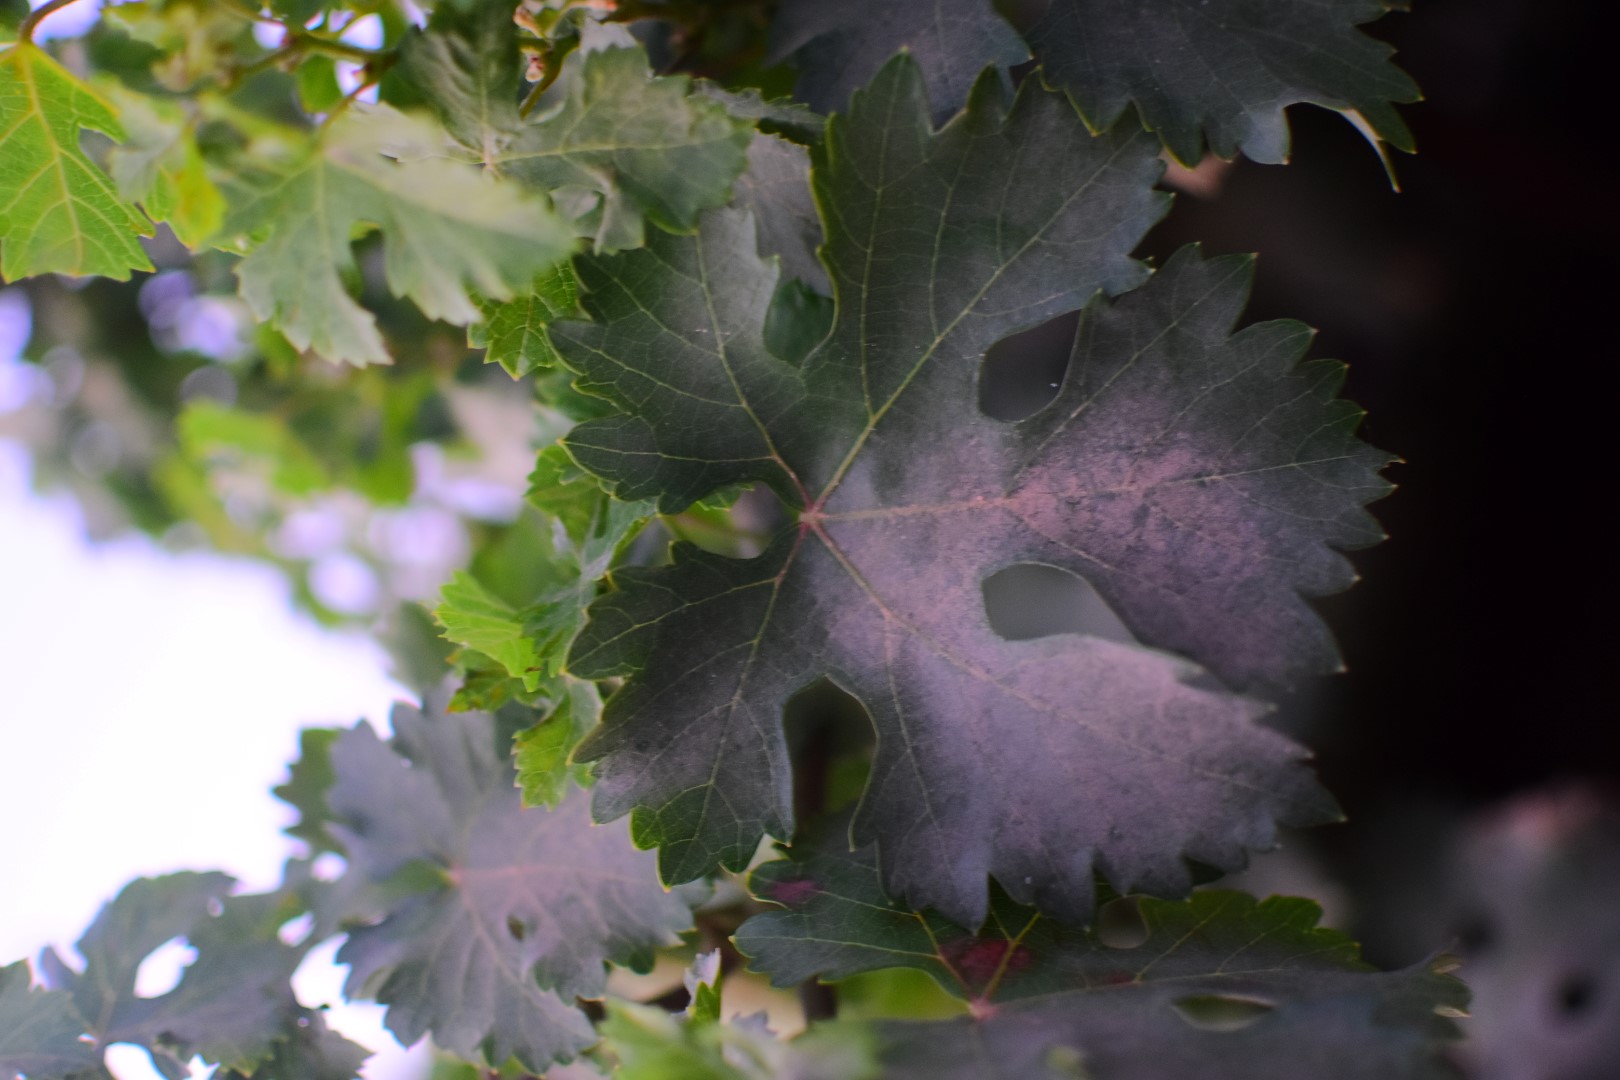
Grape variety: Aswud Balad